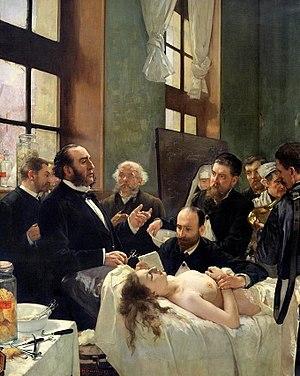
""Avant l'Opération"" / ""Le docteur Péan enseignant à ses élèves à l'hôpital Saint-Louis, sa découverte du pincement des vaisseaux"""